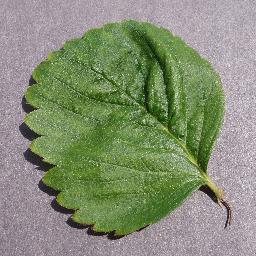
Label: Strawberry___healthy